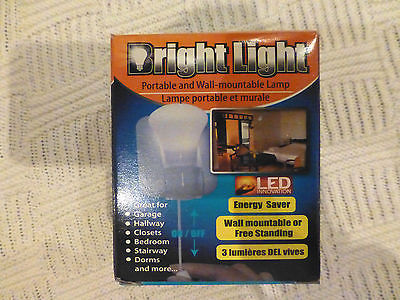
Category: lamp